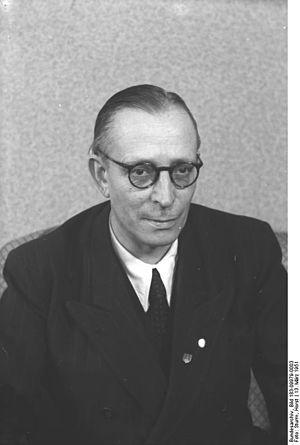
Le ministère des Finances de la République démocratique allemande était le ministère chargé des finances de l'État au sein du gouvernement de la RDA. Il est créé en 1949 et dissous à la réunification de cette dernière avec la République fédérale d'Allemagne, en 1990. Ses fonctions ont alors été reprises par le ministère fédéral des Finances.
Hans Loche, né le 2 novembre 1898 à Cologne et mort le 13 juillet 1960 à Berlin-Est est un homme politique est-allemand. Il est ministre des Finances de 1949 à 1958.